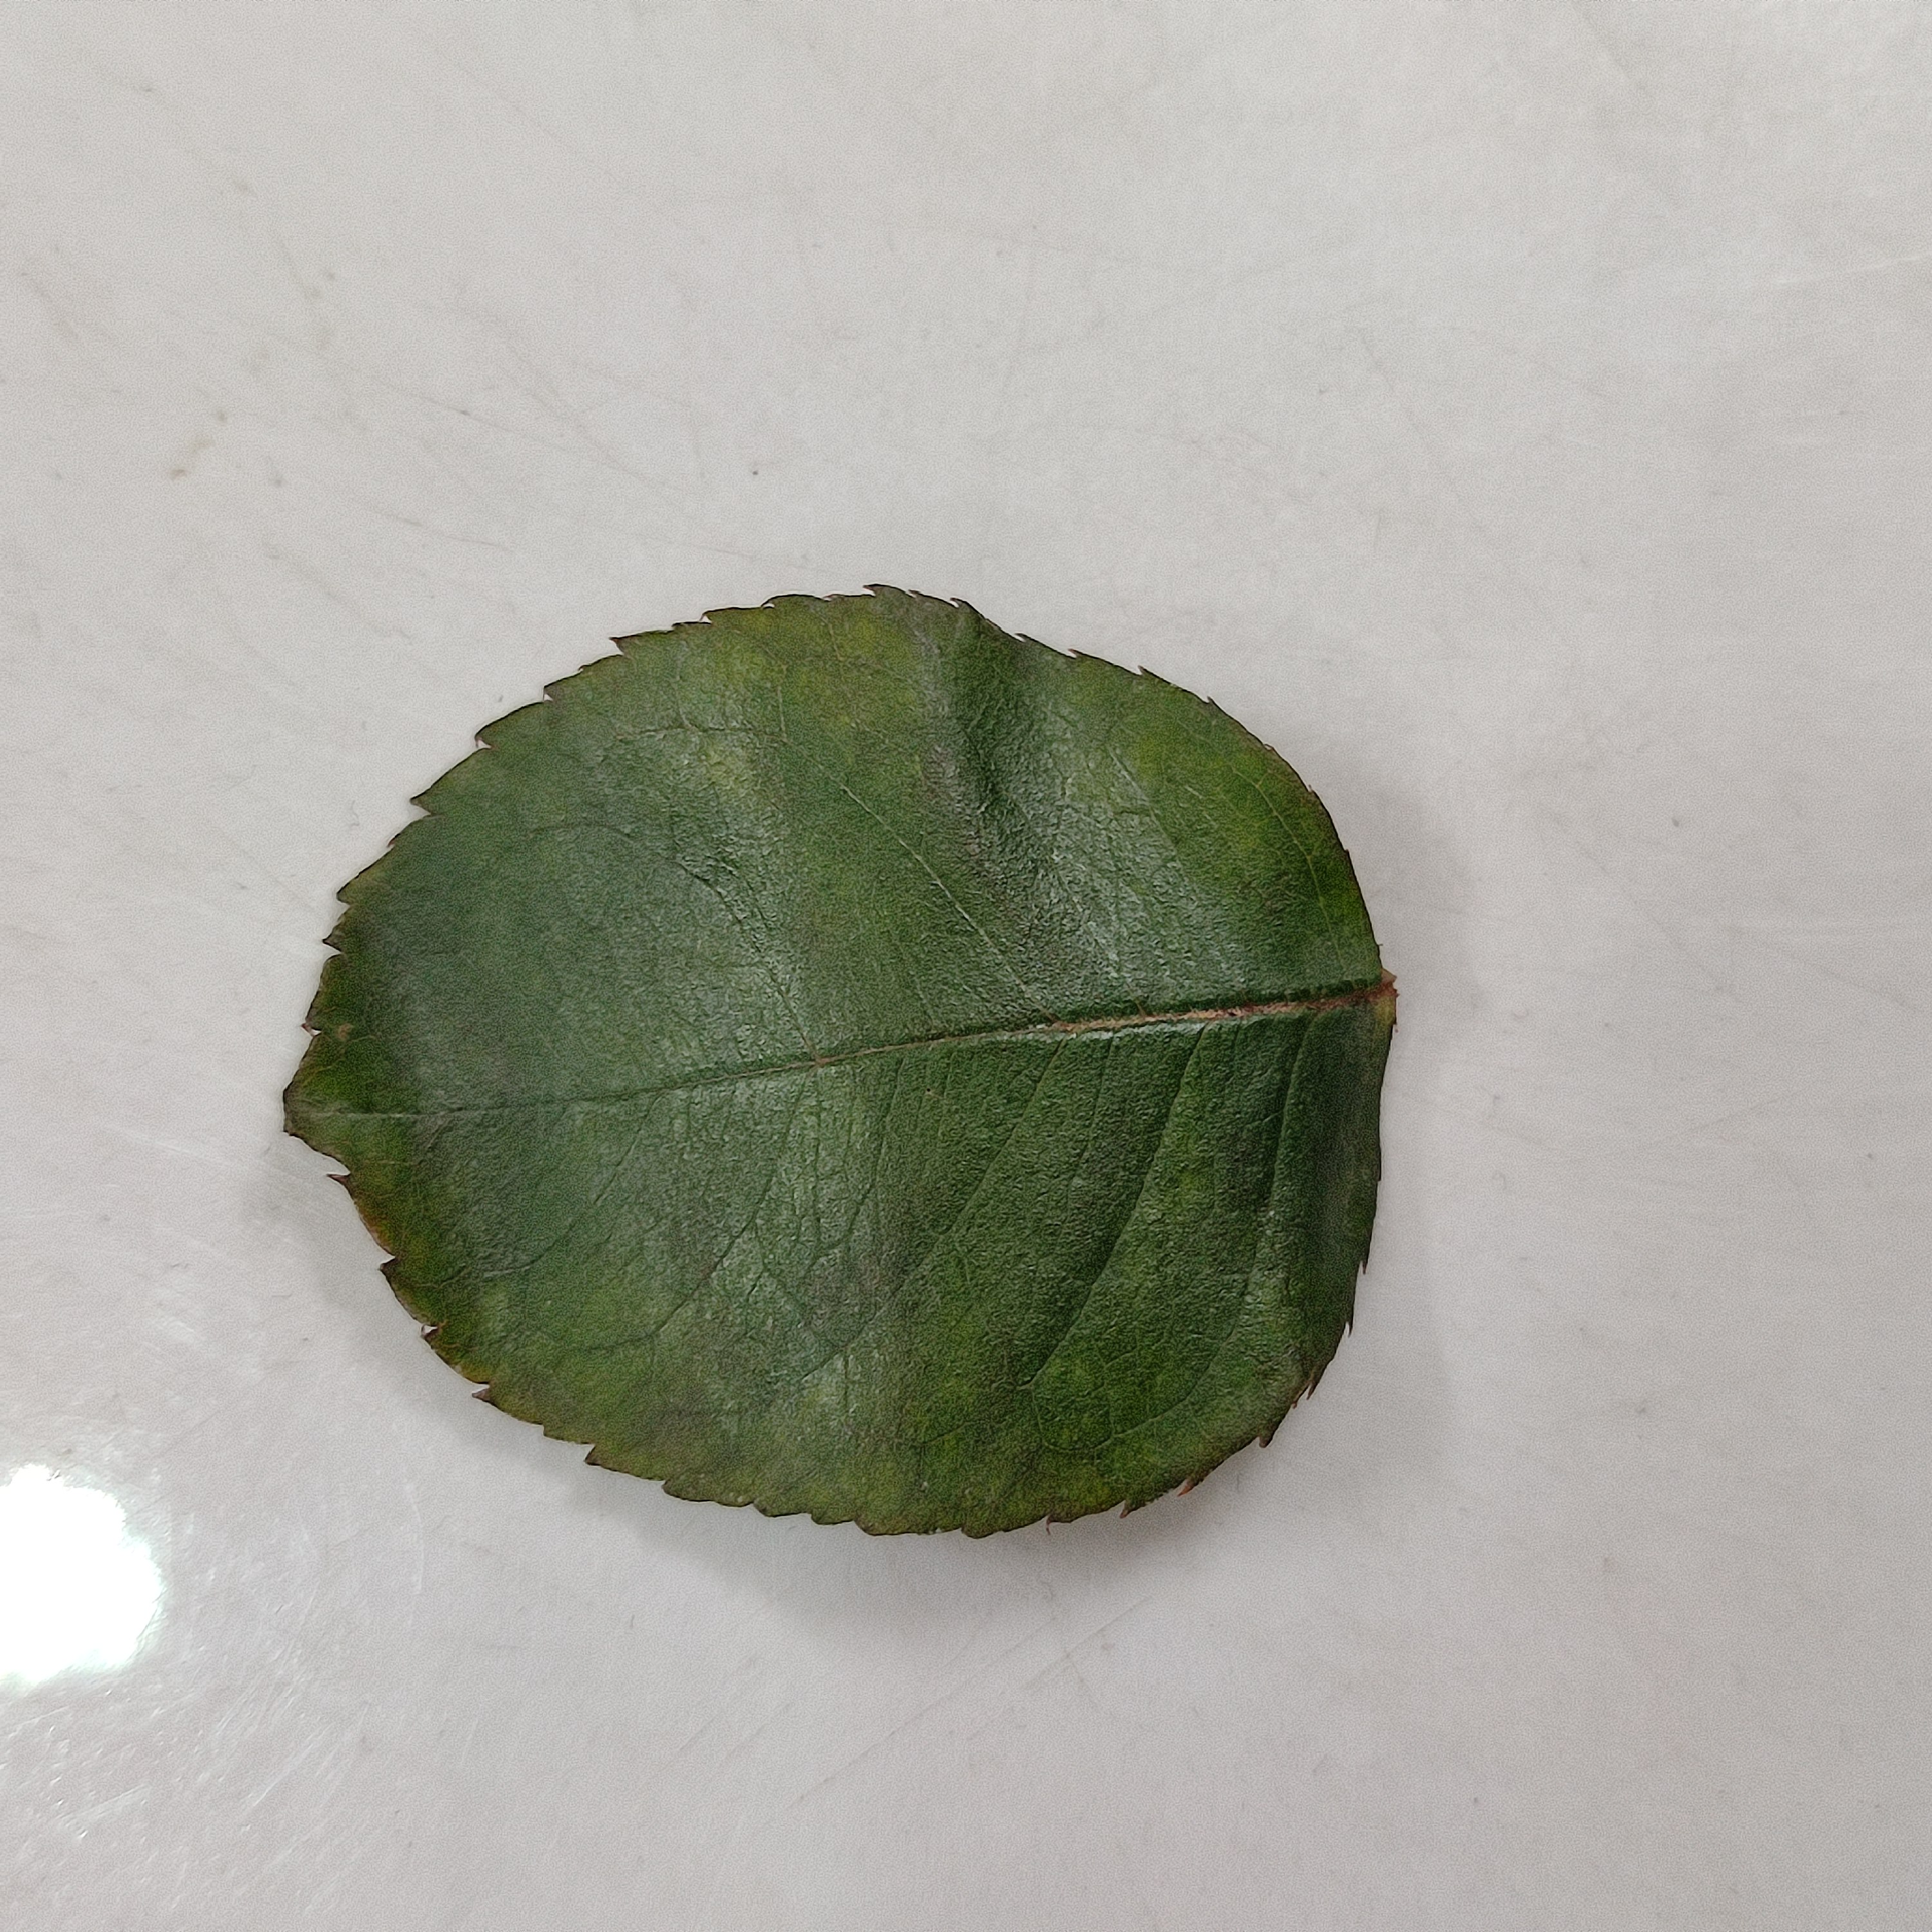
Label: Healthy Leaf